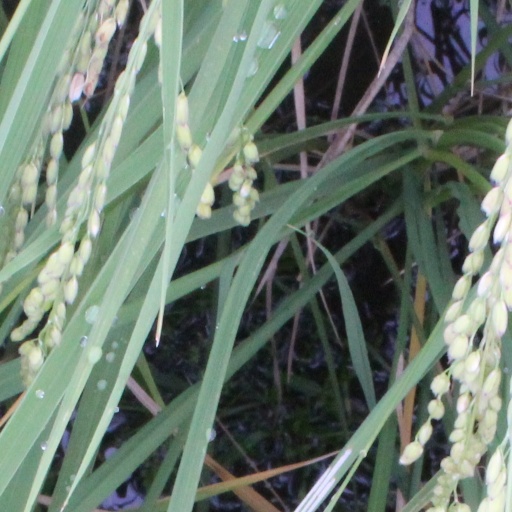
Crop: rice